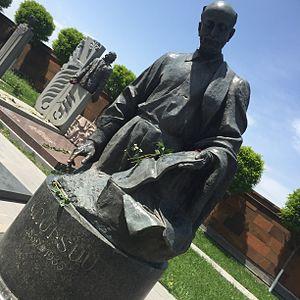
Le Panthéon Komitas est un lieu constitué d'un cimetière et d'un parc, situé dans le district de Chengavit à Erevan. Il est nommé d'après le musicien Komitas qui y est inhumé. Le Panthéon existe depuis 1936 à la suite de la démolition du cimetière Mler et de sa chapelle historique.